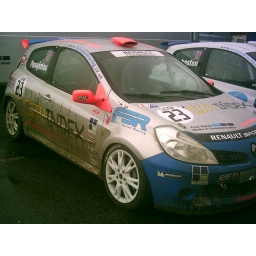
Chris Panayiotou's Clio cup car in the paddock at Donington Park.